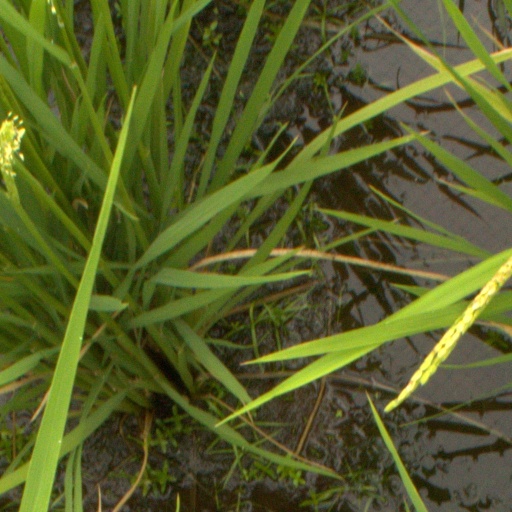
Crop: rice